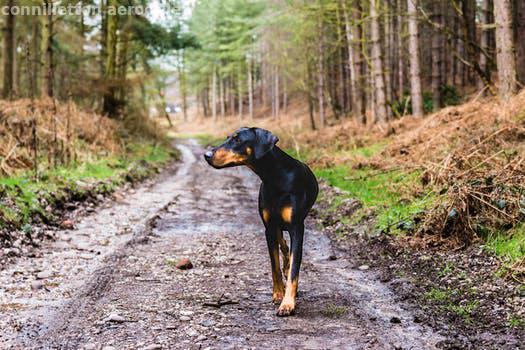
Label: Watermark